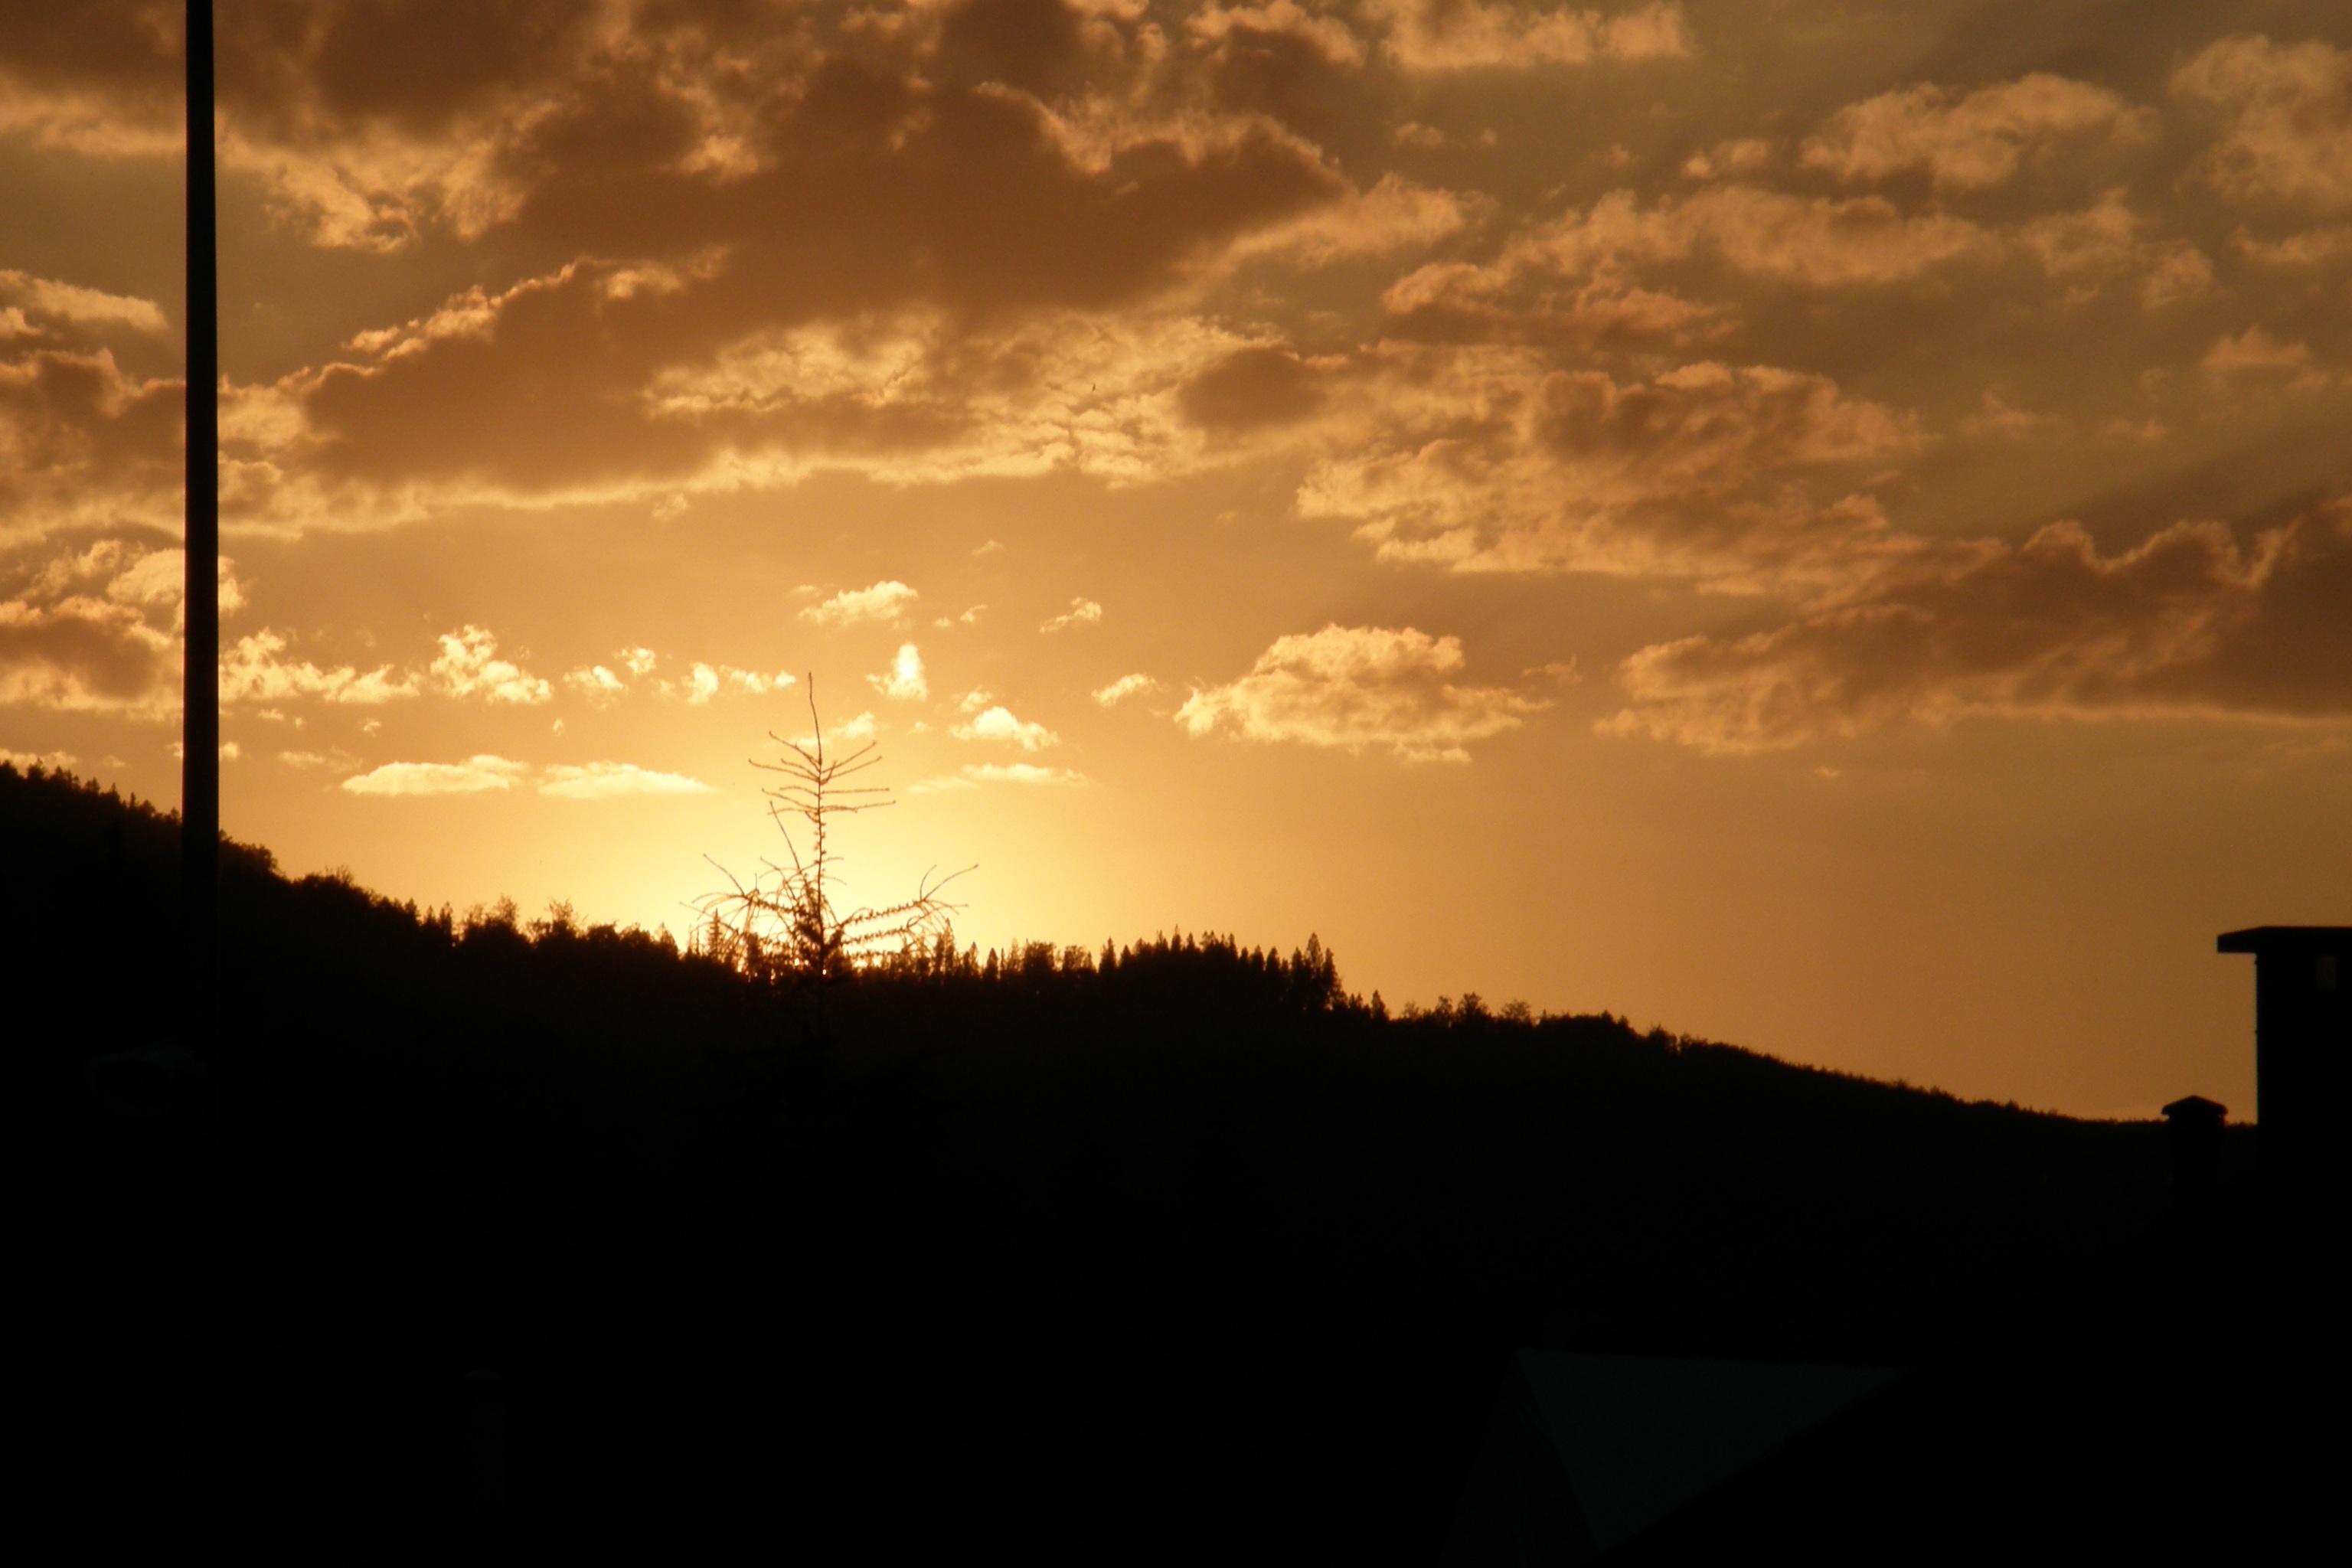
horizon, cloud, sky, sun, sunrise, sunset, field, sunlight, morning, dawn, city, atmosphere, dusk, evening, west, clouds, the sun, afterglow, red sky at morning